Supercomputing in Europe

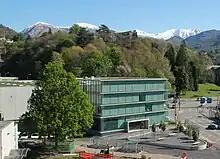
The office building of the Swiss National Supercomputing Centre, with part of the computing building on the left edge of the photo

The Barcelona Supercomputing Center is located at the Technical University of Catalonia and was established in 2005. The center operates the Tier-0 11.1 petaflops MareNostrum 4 supercomputer and other supercomputing facilities. This centre manages the Red Española de Supercomputación (RES). The BSC is a hosting member of the Partnership for Advanced Computing in Europe (PRACE) HPC initiative. In Galicia CESGA established in 1993, operates the FinisTerrae II, a 328 TFlops supercomputer, which will be replaced by FinisTerrae III in 2021 with 1,9 PFlops. The Supercomputing and Visualization Center of Madrid (CeSViMa) at the Technical University of Madrid operates the 182,78 TFlops Magerit 3 supercomputer. The Spanish Supercomputing Network furthermore provides access to several supercomputers distributed across Spain.